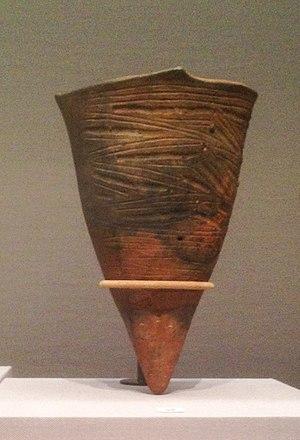
Jarre à décor gravé. 7000-4000 AEC, Période Archaïque. Région du Kanto. Musée National de Tokyo
La céramique Jōmon est un type de céramique réalisée durant la période Jōmon de l'histoire du Japon. Le terme « Jōmon » caractérise cette période par une céramique typique à décor par impression de cordes, ou décor cordé, qui a été découvert en 1877 par l'archéologue américain Edward Sylvester Morse. Depuis cette première découverte les traits spécifiques à la période ont pu être établis, la chronologie précisée grâce à de très nombreuses fouilles dispersées sur tout le territoire et avec l'engagement de la population. Sur cette très longue période une multitude de formes et de procédés décoratifs ont été produites dans les îles du Japon, avec des différences souvent très importantes, ou moins entre Nord et Sud.